John Hele (died 1608)

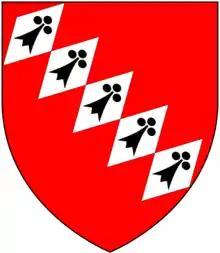
Arms of Hele: "Gules, five fusils in bend argent on each an ermine spot"

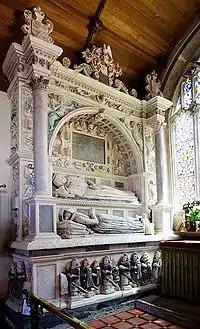
Monument in St Werburgh's Church, Wembury, to Sir John Hele (–1608)

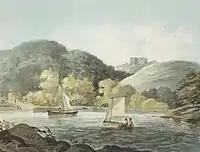
1797 watercolour by Rev. John Swete (d. 1821) of the ruins of Wembury House, built by Sir John Hele

Sir John Hele (–1608) of Wembury in Devon, serjeant-at-law, was a Member of Parliament for Exeter and was Recorder of Exeter (1592–1605). He was one of Prince's "Worthies of Devon" (1701). He built at Wembury one of the grandest manor houses ever seen in Devon, called by his near contemporary Risdon (died 1640): "A magnificent house, equalling, if not exceeding, all other in these western parts, for uniform building; a sightly seat for shew; for receipt spacious; for cost sumptuous; for sight salubrious". It was already a ruin by about 1700, and was finally demolished in 1803. He founded a boys' hospital in Plymouth. His monument and effigy survives in Wembury Church.